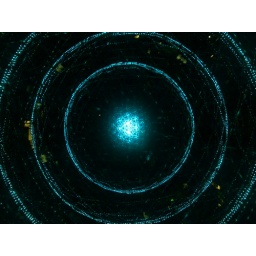
it was like a blue light in a spacey moroccan lamp